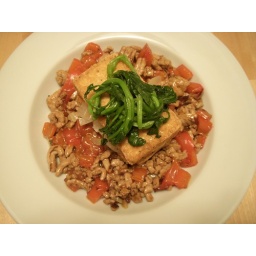
Deep fried tofu w/ sauteed onions served over minced pork and red peppers stirfry. Topped with garlic water crest.